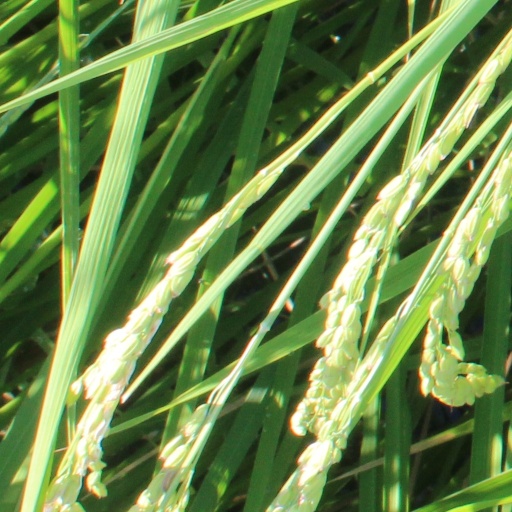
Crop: rice